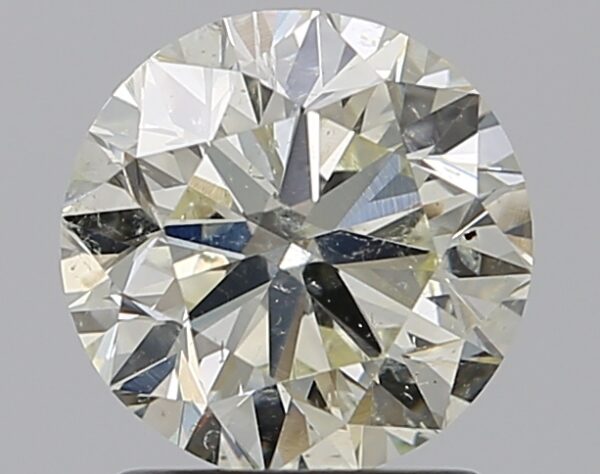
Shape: round
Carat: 1.52
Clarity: SI2
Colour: N
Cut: VG
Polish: VG
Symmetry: VG
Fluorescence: M
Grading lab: GIA
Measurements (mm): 7.14 x 7.21 x 4.57